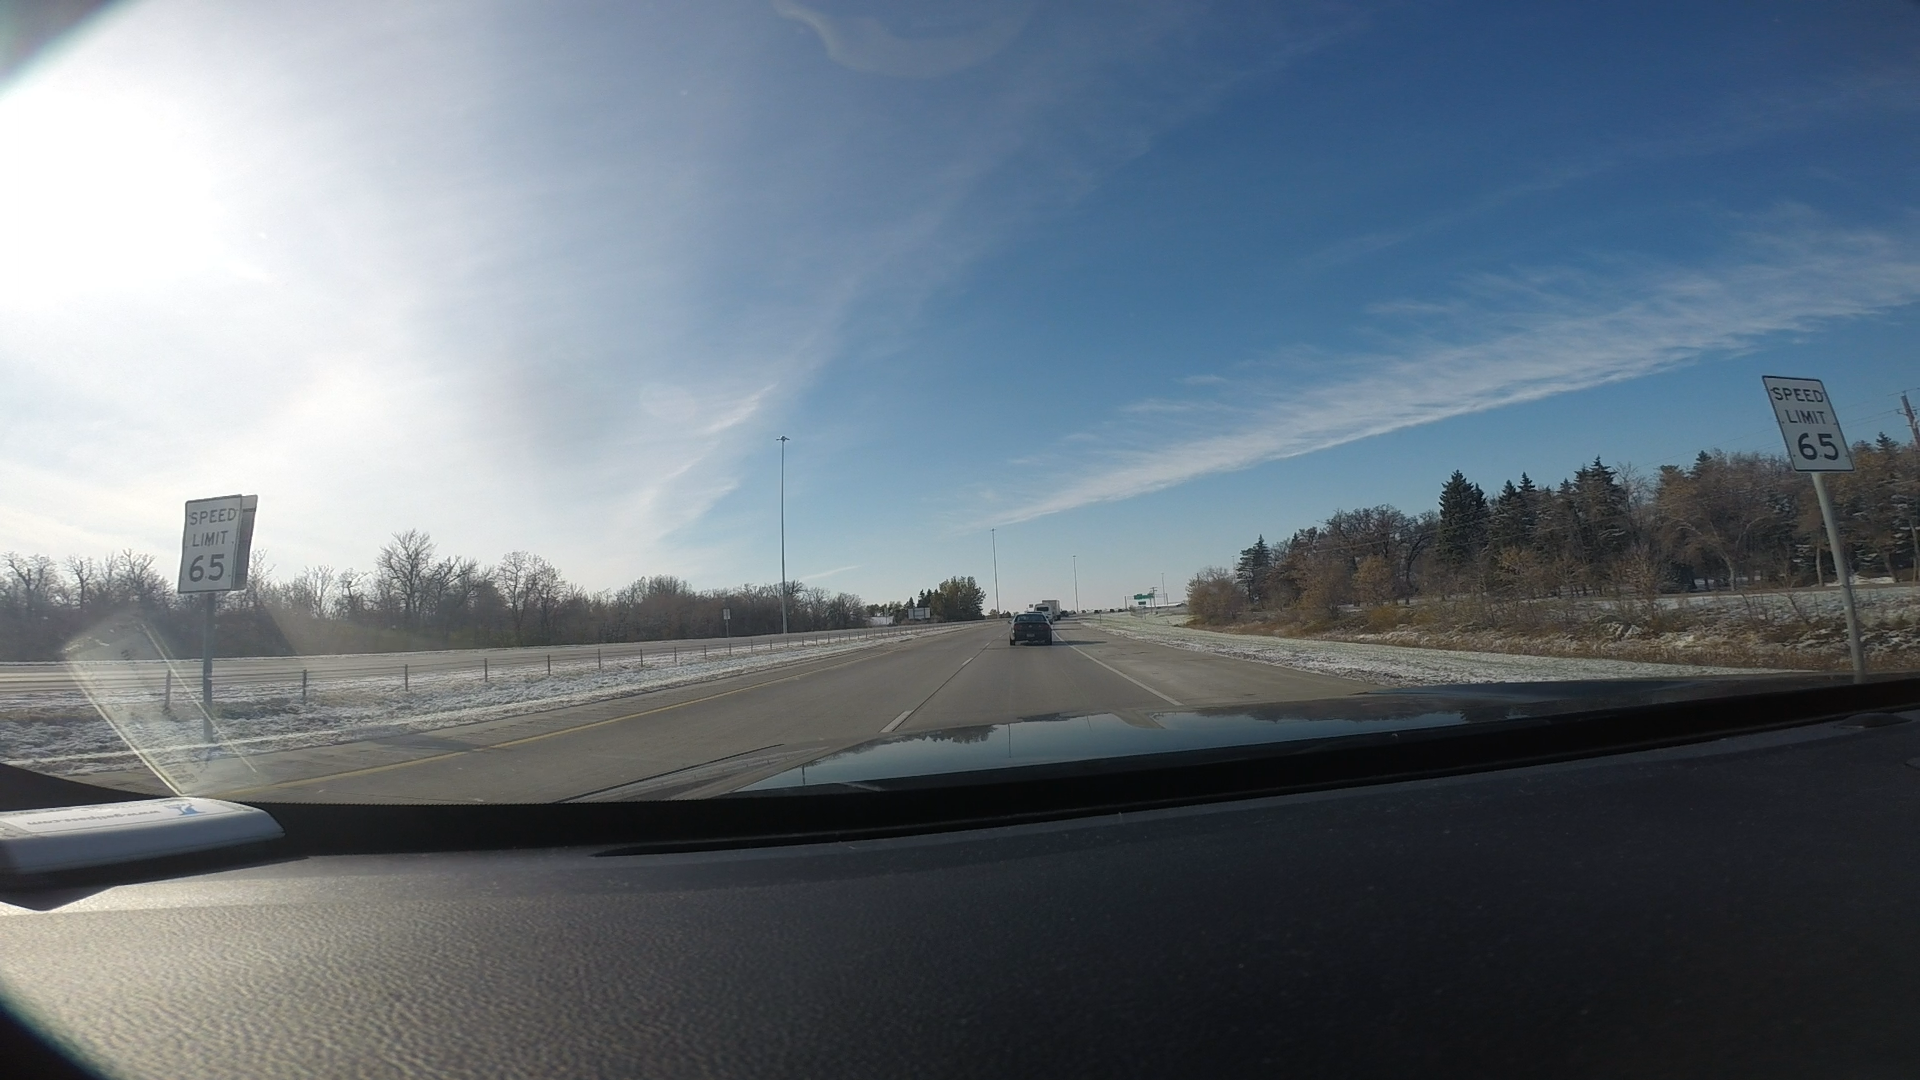
Speed limit sign label: mph65